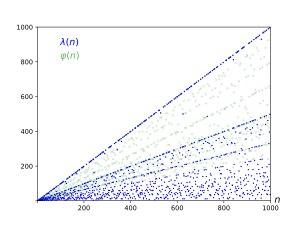
La fonction indicatrice de Carmichael, ou indicateur de Carmichael ou encore fonction de Carmichael, notée λ, est définie sur les entiers naturels strictement positifs ; elle associe à un entier n le plus petit entier m vérifiant, pour tout entier a premier avec n, aᵐ ≡ 1 mod n. Elle est introduite par Robert Daniel Carmichael dans un article de 1910.